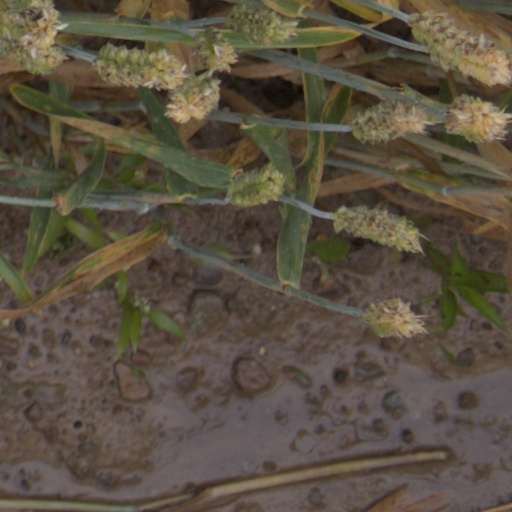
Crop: wheat